Army Transport Service

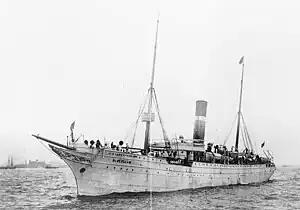
USAT "McClellan" (Transport, 1898–1919)

After the Civil War, the ATS disappeared after the signing of peace at Appomattox, but was reestablished in the fall of 1898 when the Army's difficulty in transporting its forces to Cuba and Puerto Rico during the Spanish–American War was exposed. Ocean-going shipping was recruited from the Merchant Marine.